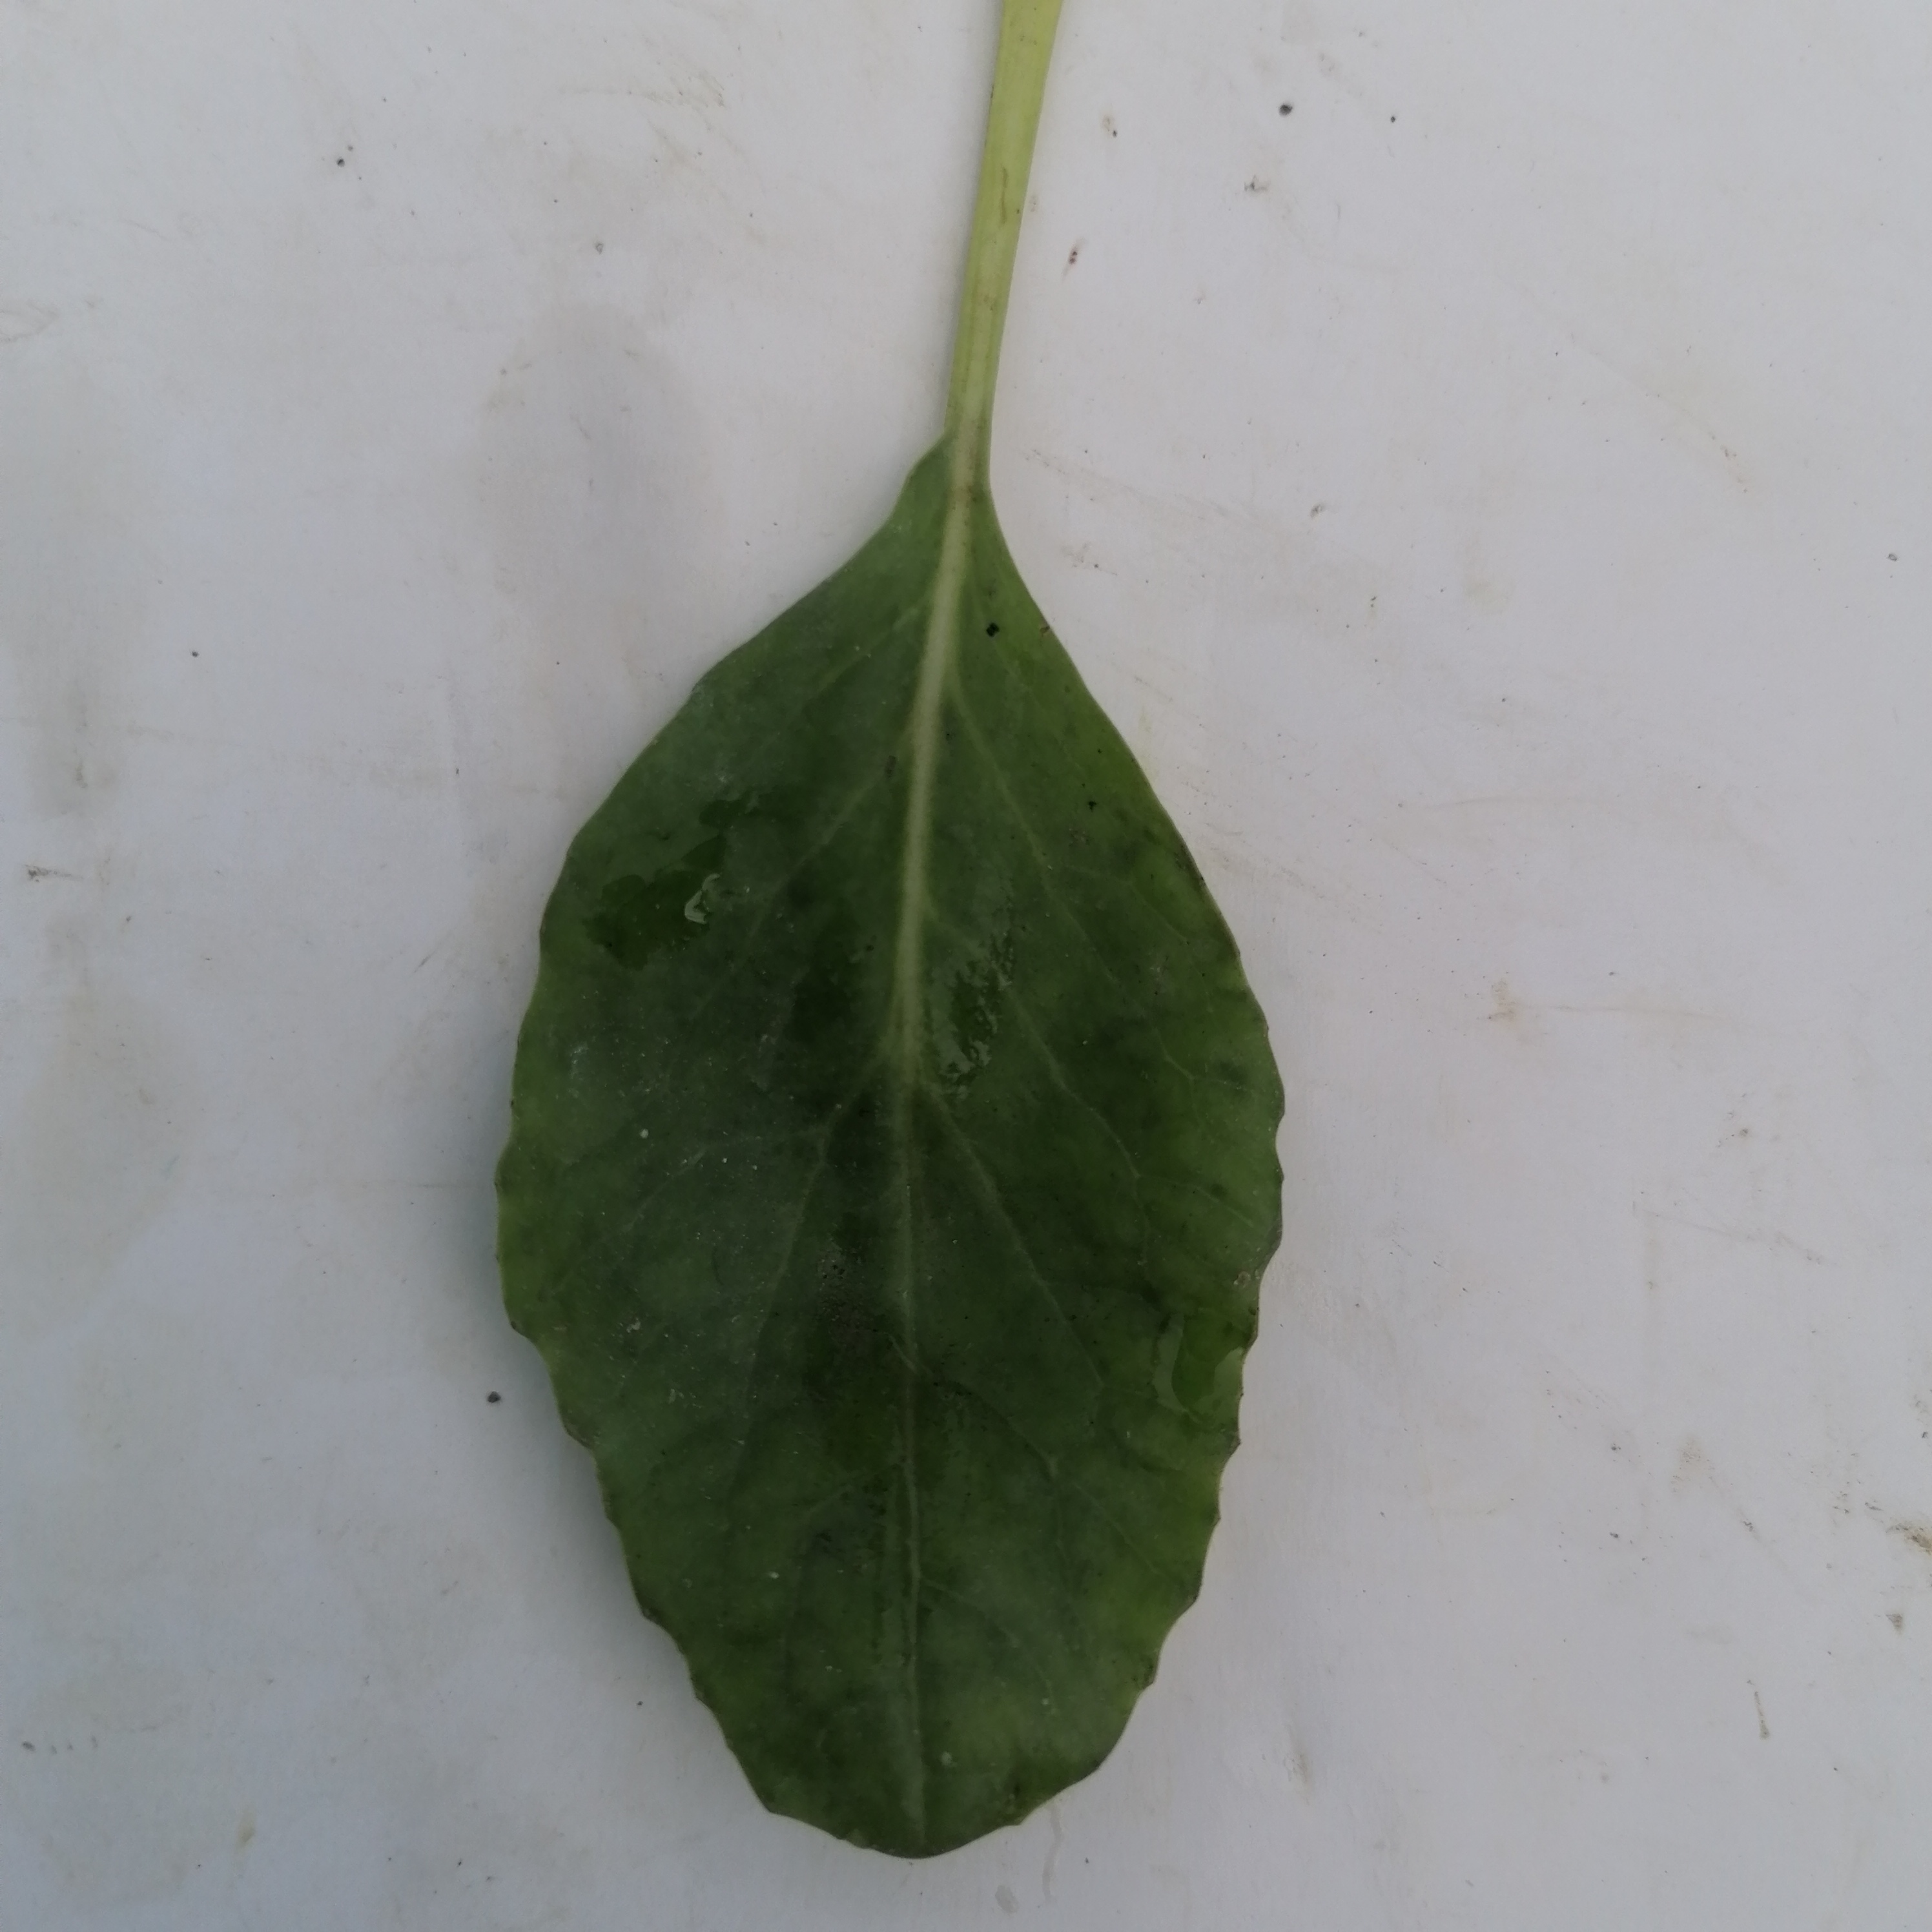
Label: Healthy